Tunica people

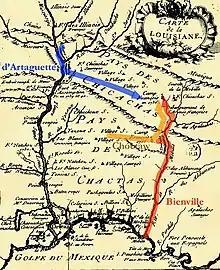
"Carte de la Louisiane" of Dumont de Montigny (1753). Shows the 1736 location of the Tunica.

After the attack and plundering of their village at Angola, in 1731 the Tunica moved a few miles away to the Trudeau site in West Feliciana Parish. The Tunica continued to prosper, practicing their vocation as traders and middlemen. They expanded on a relatively new business as horse traders. For at least a decade, the French had become dependent on the Tunica for supplying the valuable animals.